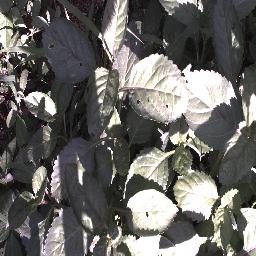
Label: snake_weed